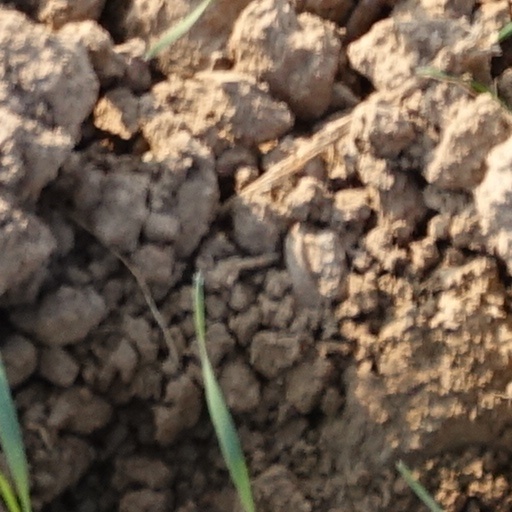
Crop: wheat